Range war

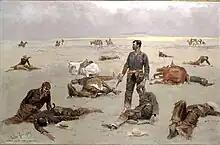
"What An Unbranded Cow Has Cost" by Frederic Remington, which depicts the aftermath of a range war between cowboys and supposed rustlers. 1895

A range war, also known as range conflict or cattle war, is a type of usually violent conflict, most commonly in the 19th and early 20th centuries in the American West. The subject of these conflicts was control of "open range", or range land freely used for cattle grazing, or as sheep pasture, which gave these conflicts its name. Typically they were disputes over water rights, grazing rights, or cattle ownership.